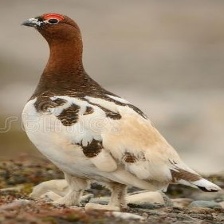
Species: WILLOW PTARMIGAN
Scientific name: LAGOPUS LAGOPUS